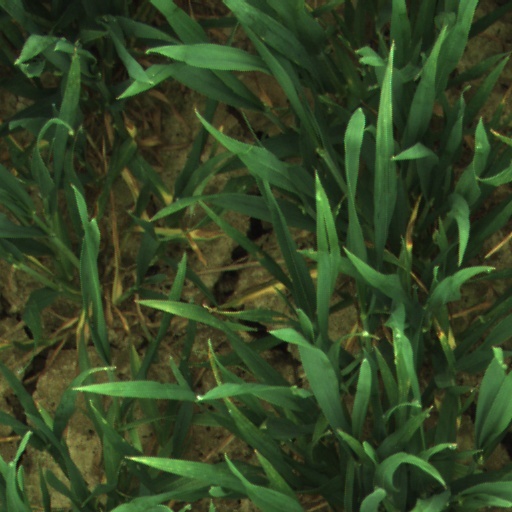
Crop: wheat